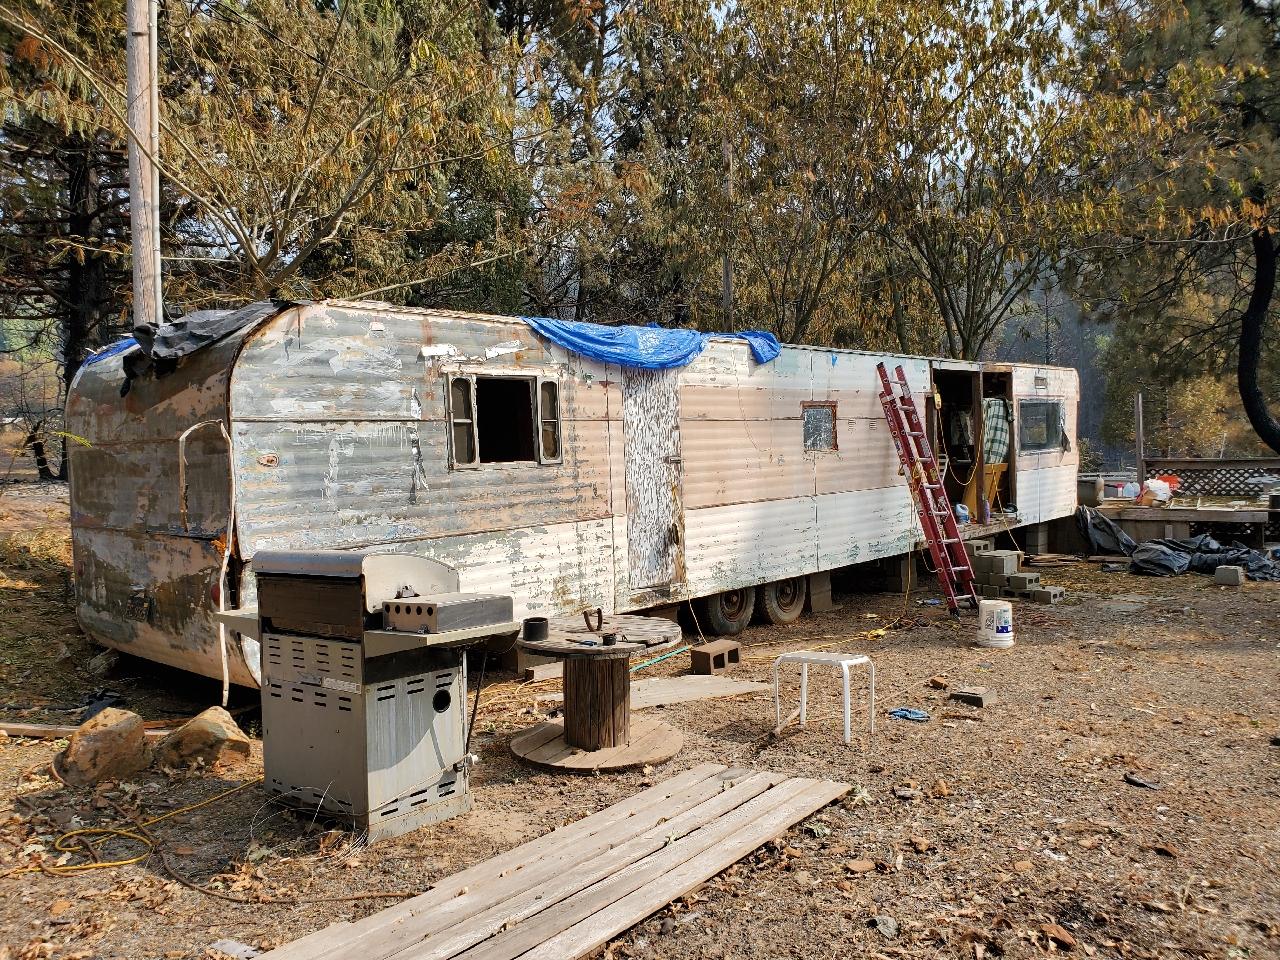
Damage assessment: no_damage